Lafayette Flying Corps

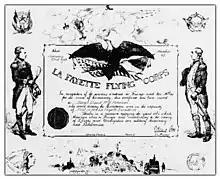
La Fayette Flying Corps service certificate

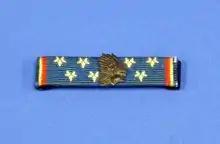
La Fayette Flying Corps service ribbon

The Lafayette Flying Corps is a name given to the American volunteer pilots who flew in the French Air Force (Armée de l'Air) during World War I. It includes the pilots who flew with the bona fide Lafayette Escadrille squadron.